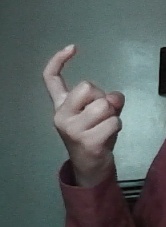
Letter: ra